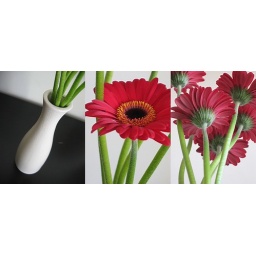
Paying around at home taking pictures of the lovely gerbera's from the market